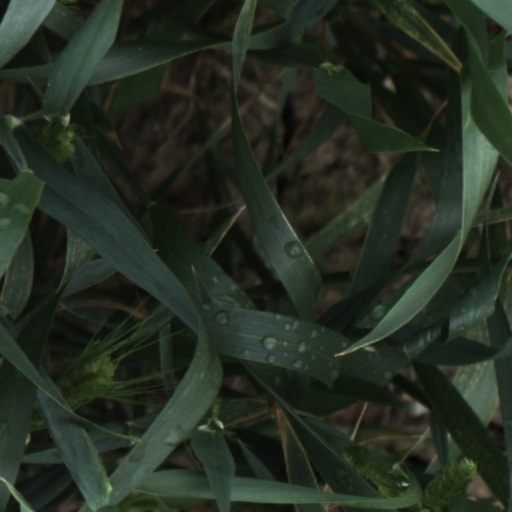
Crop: wheat